San Gimignano

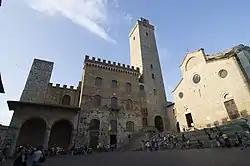
The Town Hall ("Palazzo Comunale") nearby the Duomo

San Gimignano is headed by a mayor (') assisted by a legislative body, the ', and an executive body, the '. Since 1995 the mayor and members of the ' are directly elected together by resident citizens, while from 1945 to 1995 the mayor was chosen by the legislative body. The ' is chaired by the mayor, who appoints others members, called '. The offices of the ' are housed in a building usually called the ' or "".